Ponte Vecchio, Cesena

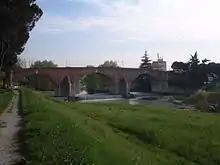
The "Ponte Vecchio"

The Ponte Vecchio ("Old Bridge") also known as the "Ponte Clemente", is the oldest bridge in Cesena and a symbol of the city. The bridge spans the River Savio at one of its narrowest points. Construction work began around 1733 on the order of Pope Clement XII.